Roman Catholic Diocese of Lucera–Troia

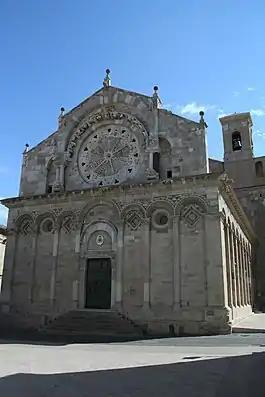
Co-cathedral in Troia

The Diocese of Lucera-Troia, sometimes called Nocera, is a Latin diocese of the Catholic Church in Apulia, in southern Italy, with its episcopal seat at Lucera Cathedral. The diocese reached its present configuration in 1986, by combining the older diocese of Lucera with the diocese of Troia, the seat of which was Troia Cathedral, now a co-cathedral of the united diocese.